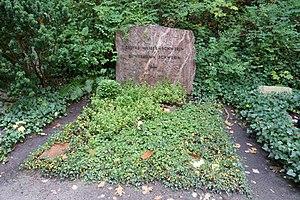
Grethe Weiser est une actrice allemande, née le 27 février 1903 à Hanovre et morte le 2 octobre 1970 à Bad Tölz.